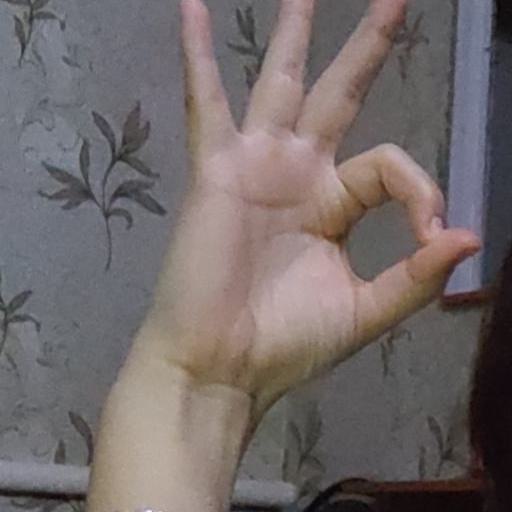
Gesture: ok